Dmitri Sasin

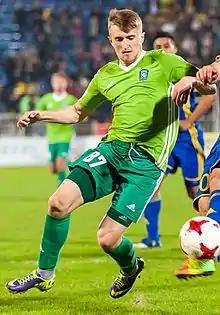
Sasin with Tom Tomsk in 2017

Dmitri Andreyevich Sasin (born 21 August 1996) is a Russian football player who plays for Rotor Volgograd.